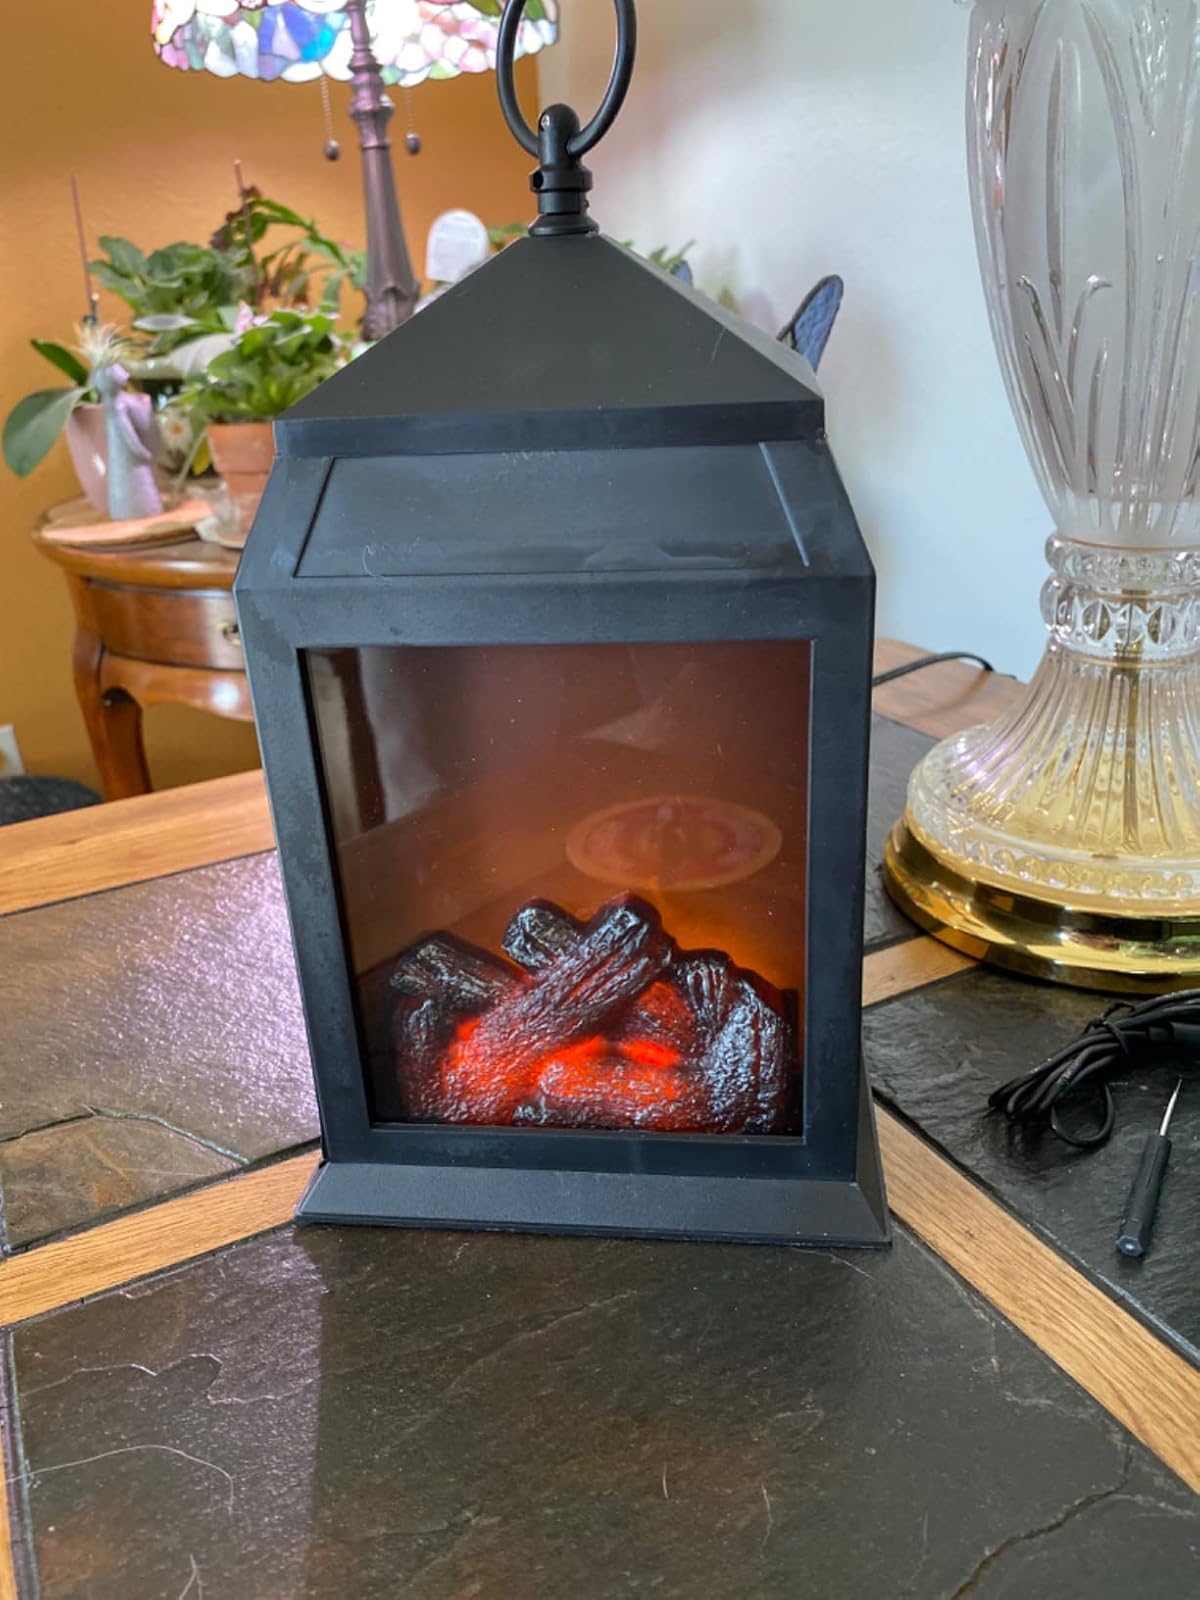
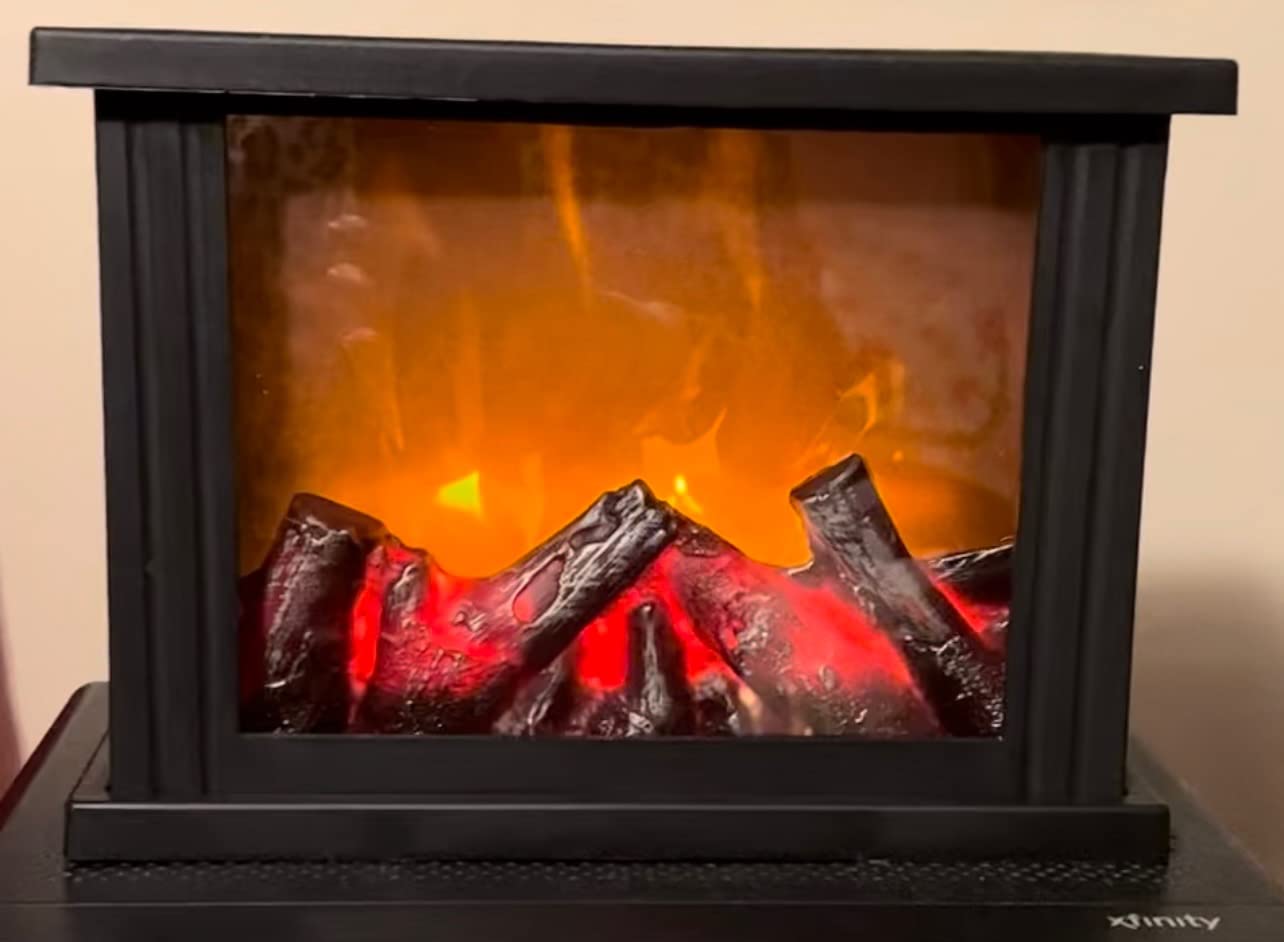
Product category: lantern
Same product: no